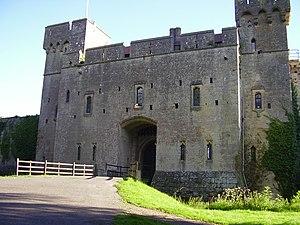
Le château de Caldicot est un vaste château médiéval en pierre situé dans la ville de Caldicot, dans le comté du Monmouthshire, au sud-est du pays de Galles, construit près du site de l'ancien château saxon de Harold Godwinson par les comtes de Hereford rollonides à partir des années 1100 environ. Le château devint un monument classé Grade I le 10 juin 1953.